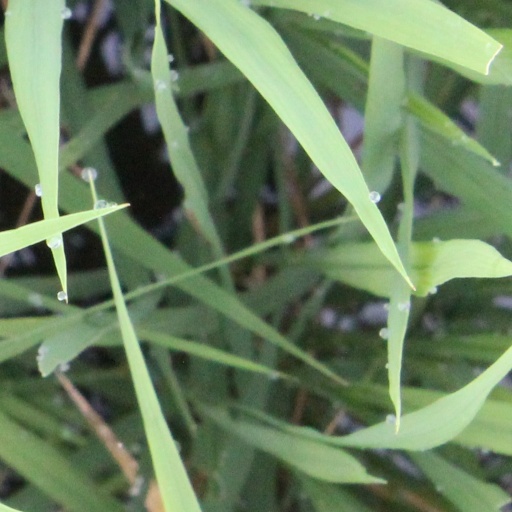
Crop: rice